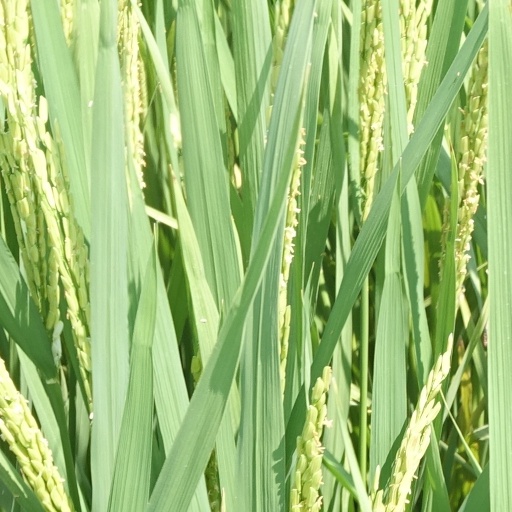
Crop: rice